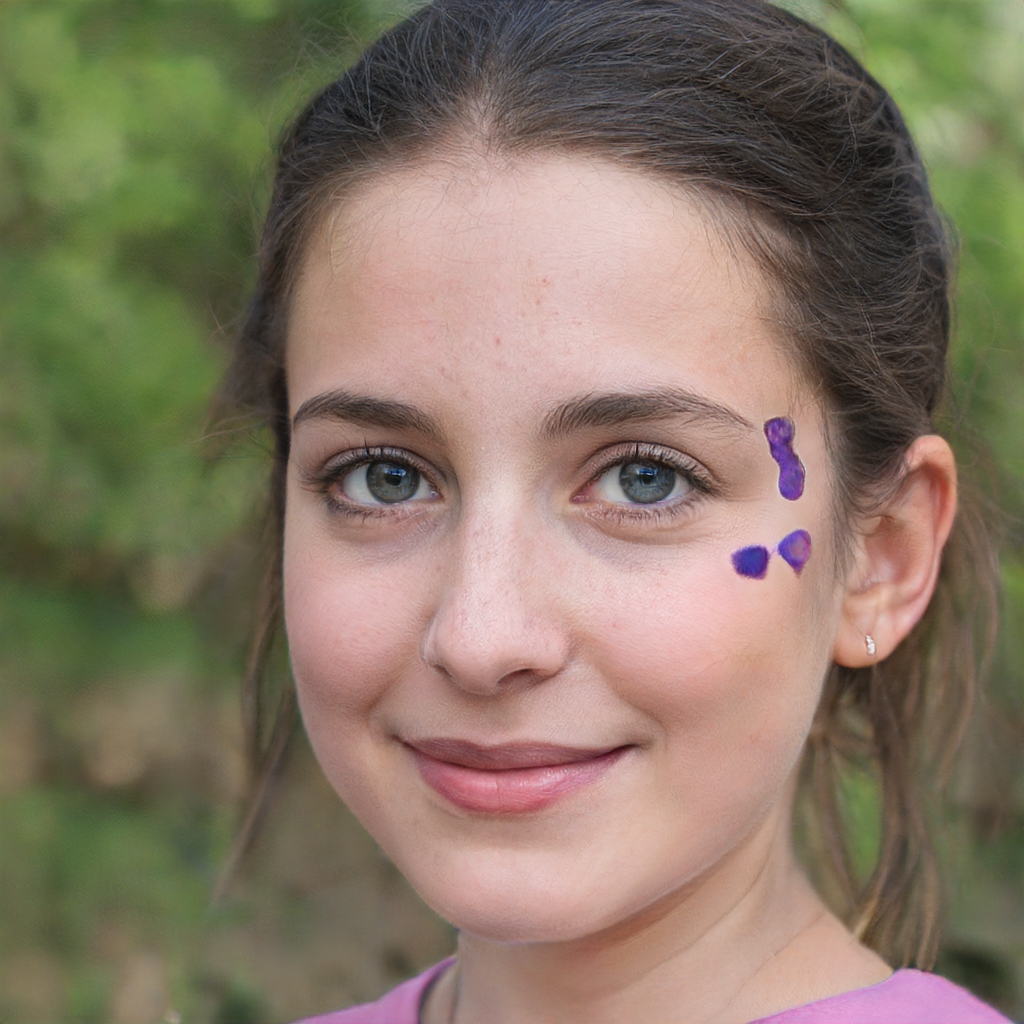
Gender: Female